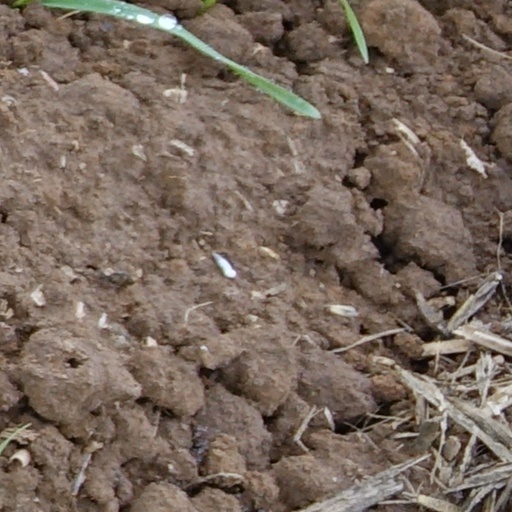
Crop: wheat